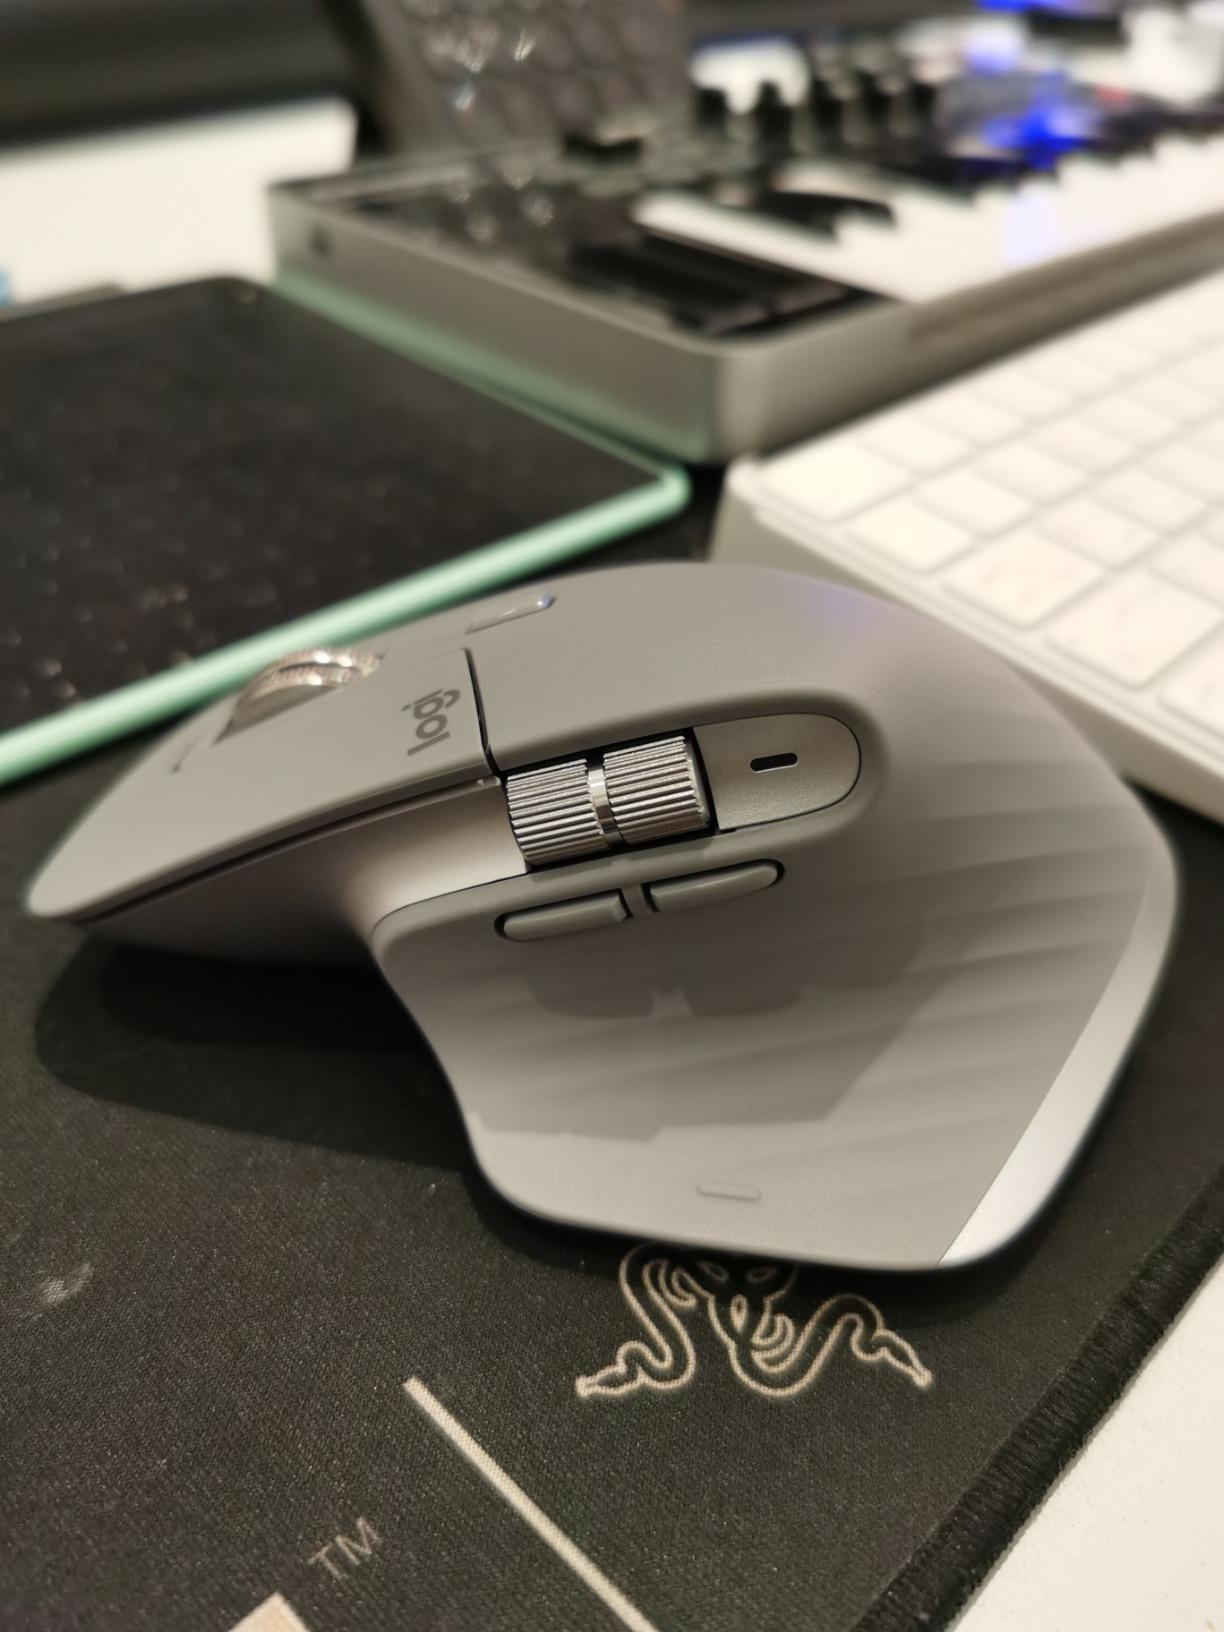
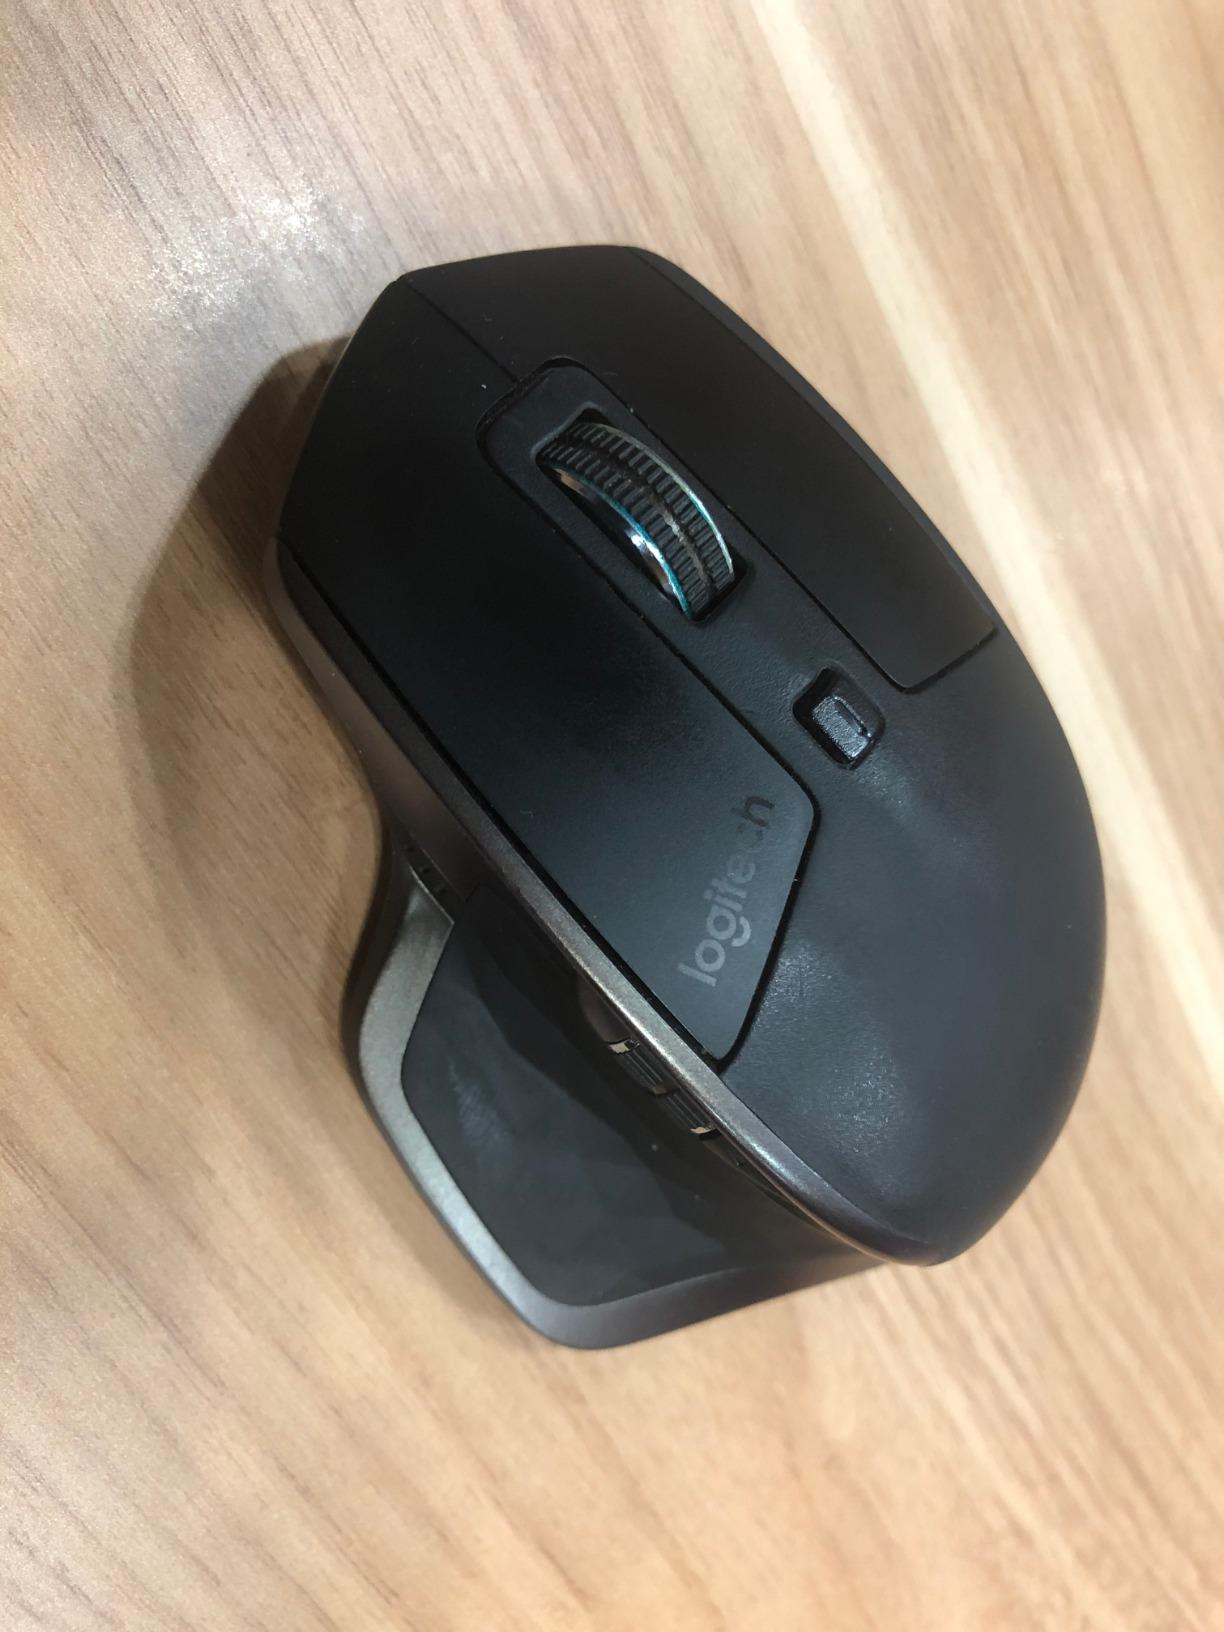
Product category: mouse
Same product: no